Jason Aaron

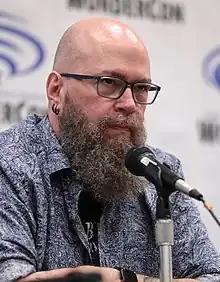
Aaron at the 2023 WonderCon

Aaron's career in comics began in 2001 when he won a Marvel Comics talent search contest with an eight-page Wolverine story script. The story, which was published in "Wolverine" #175 (June 2002), gave him the opportunity to pitch subsequent ideas to editors. In 2006, Aaron made a blind submission to DC Comics's imprint Vertigo, which became his first major work, the Vietnam War story "The Other Side". "The Other Side" was nominated for an Eisner Award for Best Miniseries, and Aaron regards it as the "second time" he broke into the industry. Following this, Vertigo asked him to pitch other ideas, which led to "Scalped", a creator-owned series with artist R. M. Guéra set on the fictional Prairie Rose Indian Reservation.